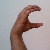
The image shows a hand gesture representing the letter 'C' in Indian Sign Language.